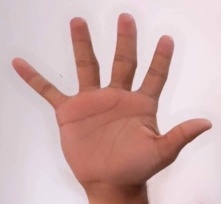
ASL sign: 5